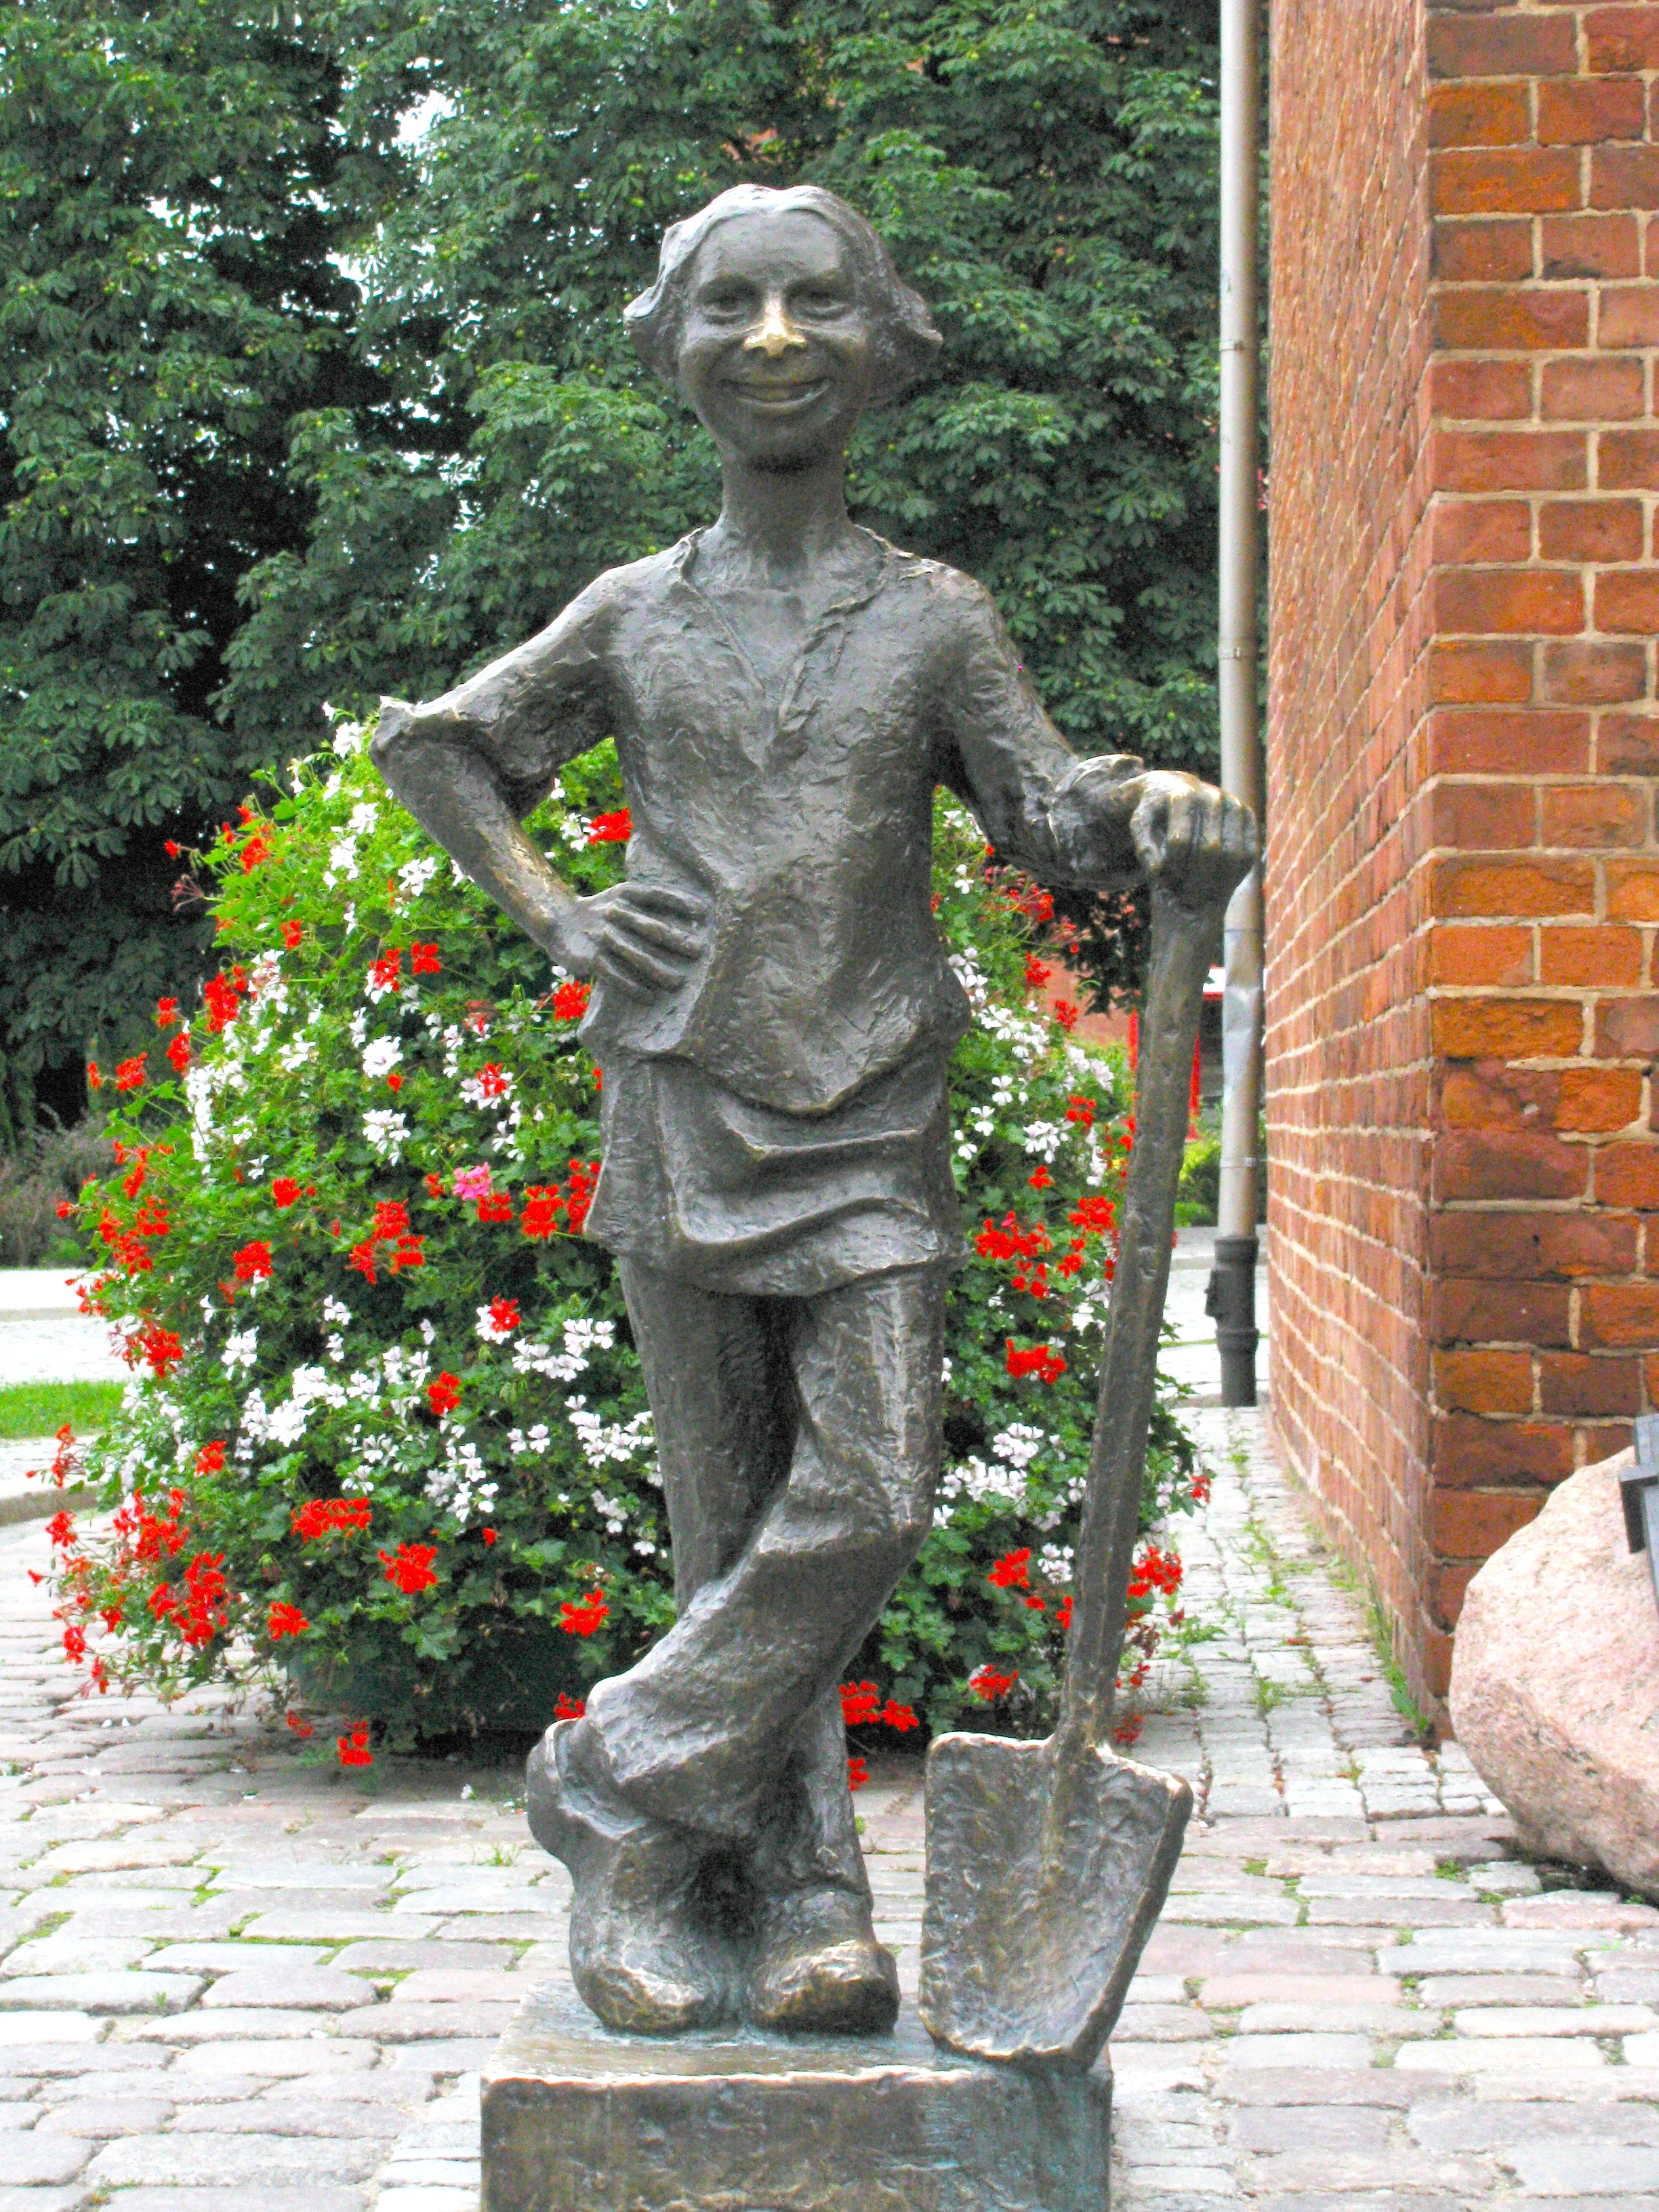
monument, statue, sculpture, memorial, art, poland, baker, history, stone carving, elbl g